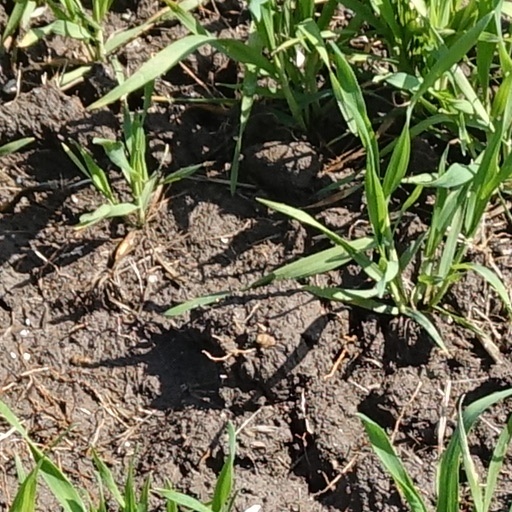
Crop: wheat